Hydrogen vehicle

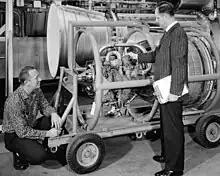
Centaur (rocket stage) was the first to use liquid hydrogen

Many large rockets use liquid hydrogen as fuel, with liquid oxygen as an oxidizer (LH2/LOX). An advantage of hydrogen rocket fuel is the high effective exhaust velocity compared to kerosene/LOX or UDMH/NTO engines. According to the Tsiolkovsky rocket equation, a rocket with higher exhaust velocity uses less propellant to accelerate. Also the energy density of hydrogen is greater than any other fuel. LH2/LOX also yields the greatest efficiency in relation to the amount of propellant consumed, of any known rocket propellant.